Hebereke

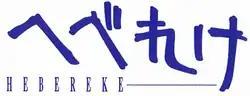

is a video game series developed by Sunsoft that was released primarily in Japan, with a few releases in Europe and one release in North America. It was one of the company's main franchises during the 1990s.